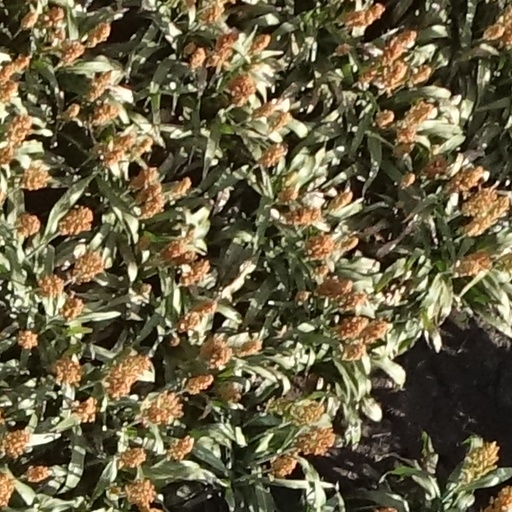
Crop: sorghum